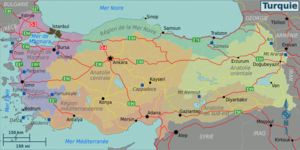
Quercus vulcanica est une espèce d'arbres appartenant au genre Quercus.